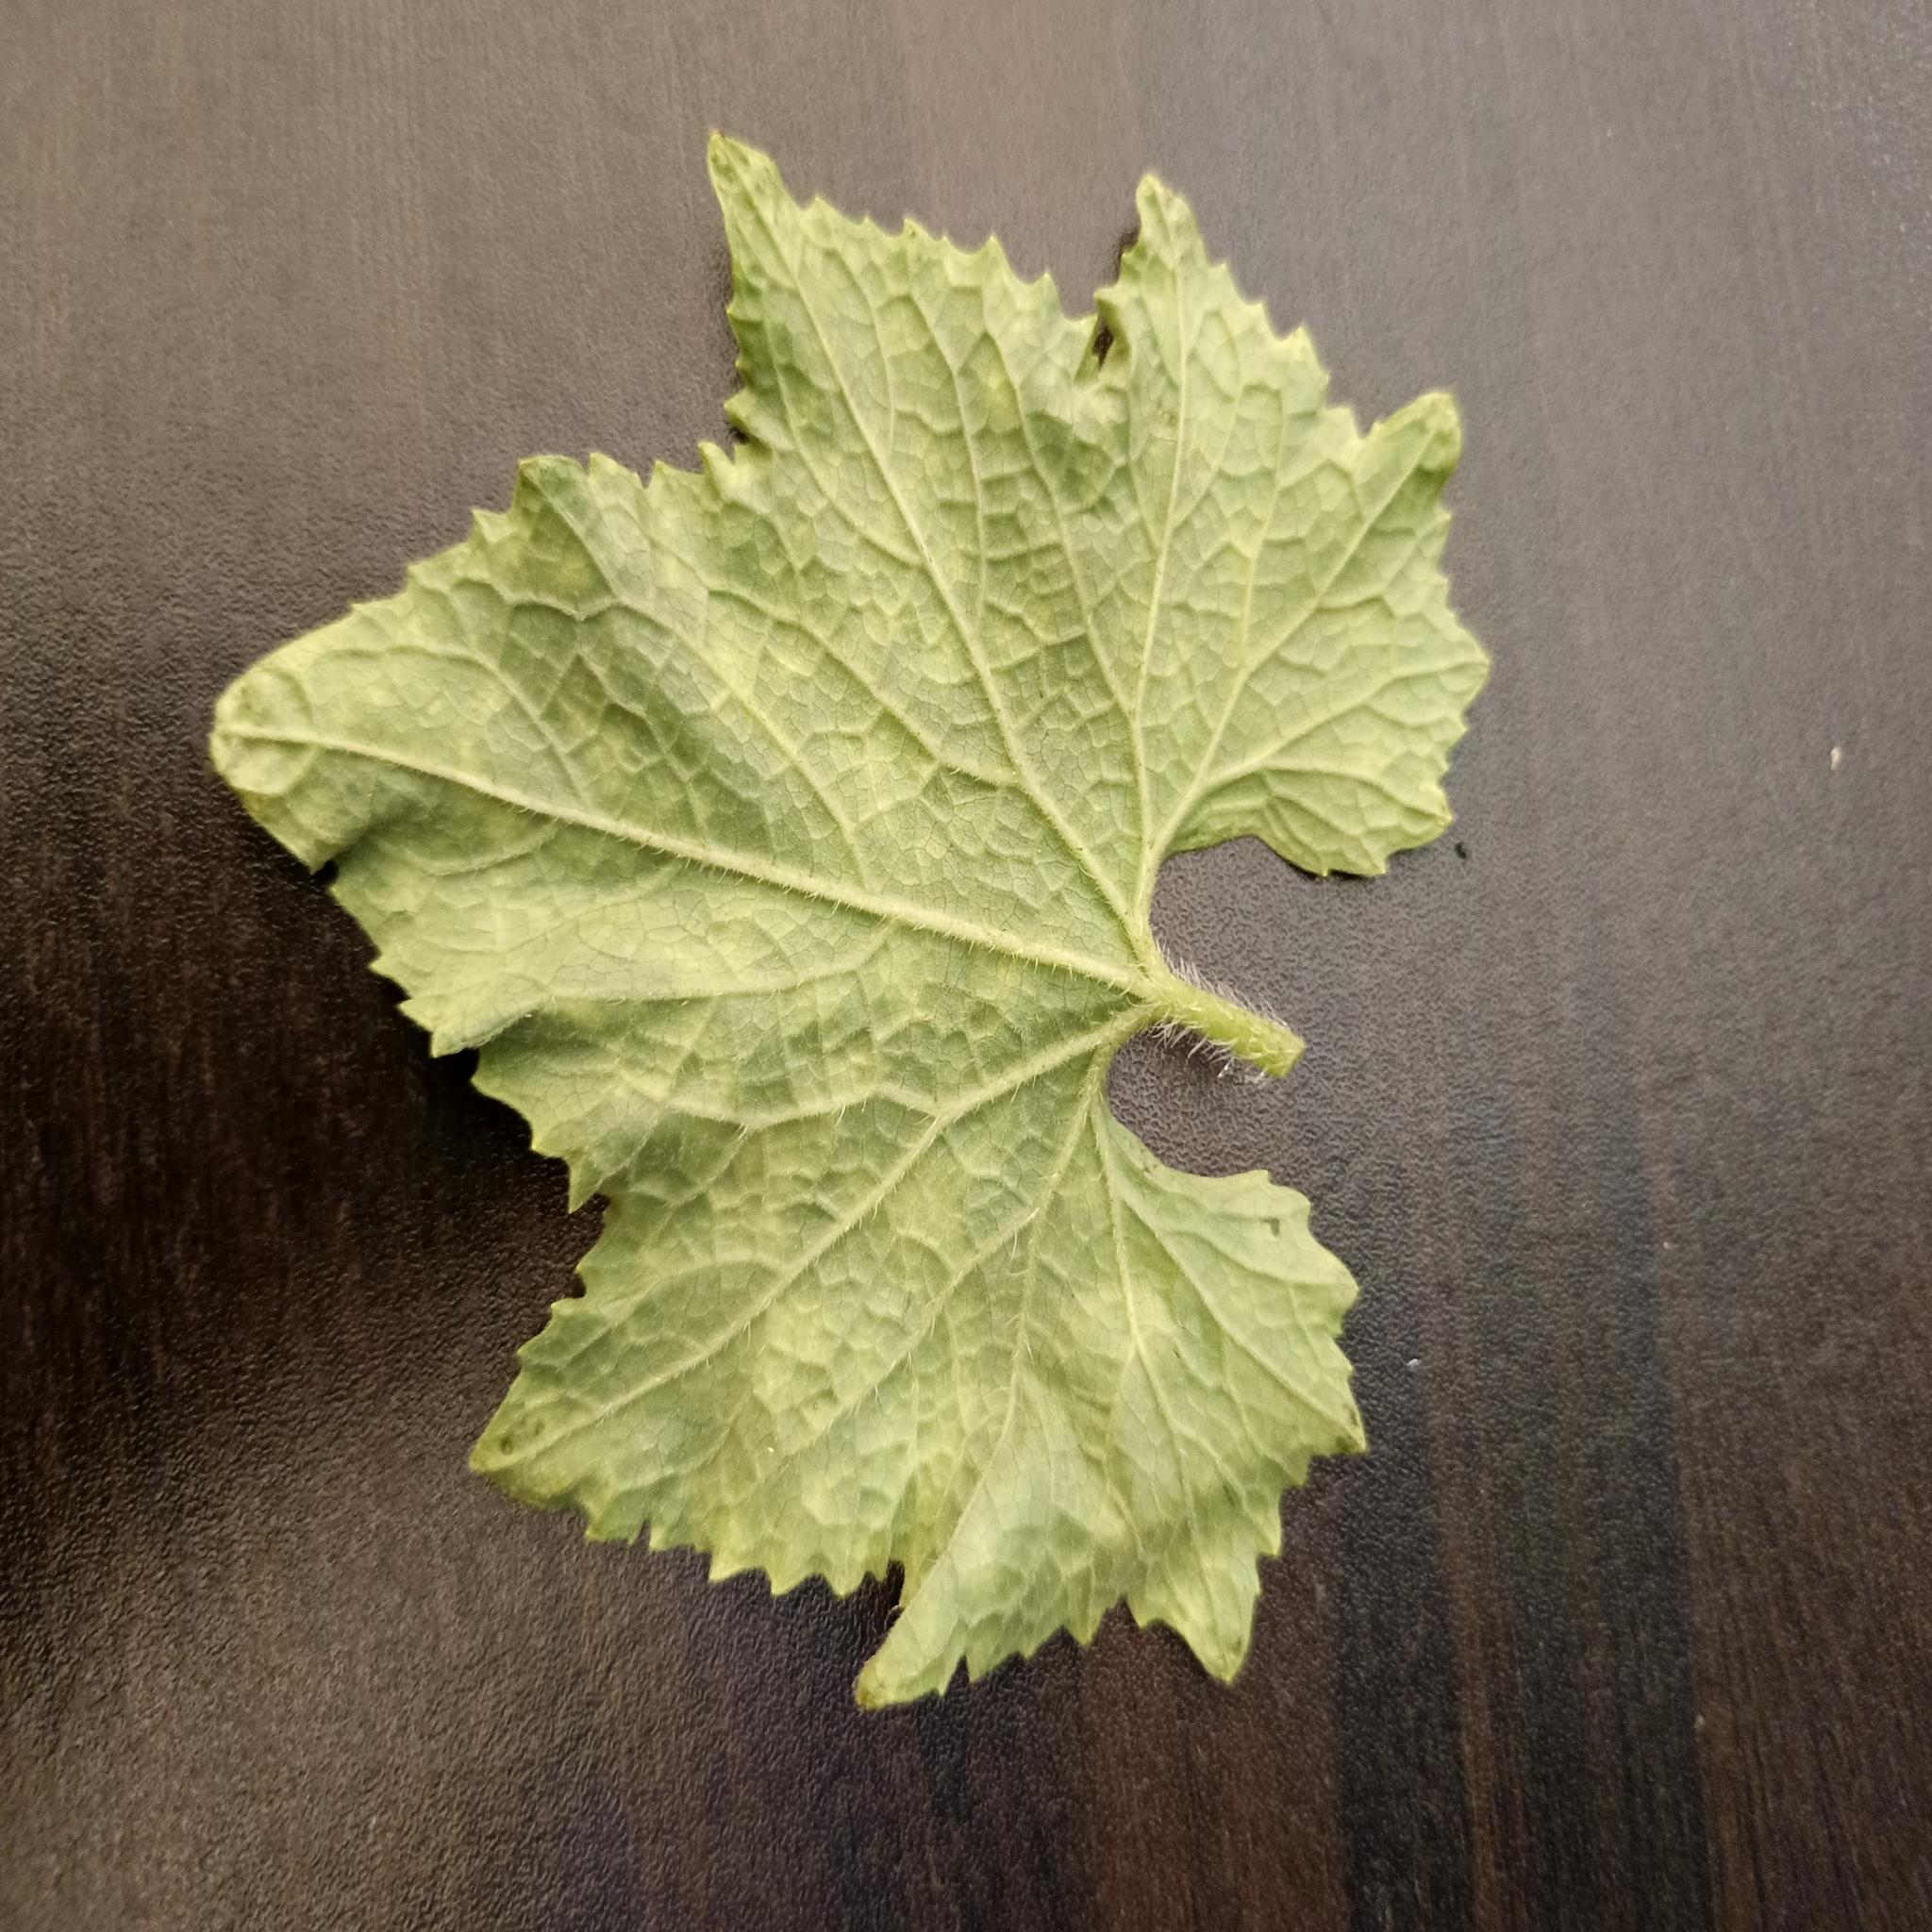
Label: Healthy